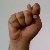
The image shows a hand gesture representing the letter 'T' in Indian Sign Language.